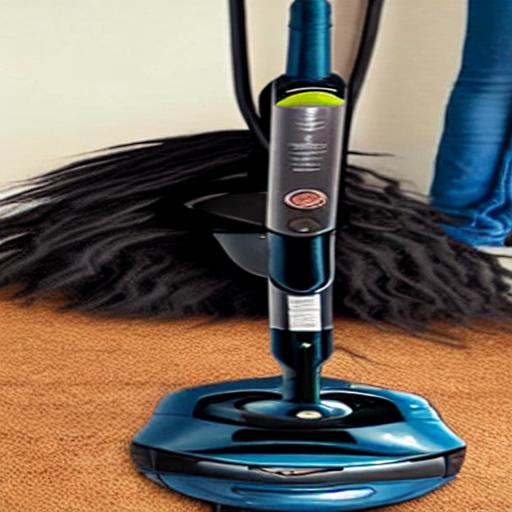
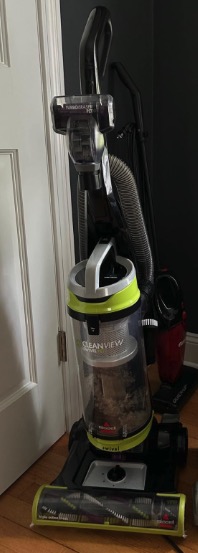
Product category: items_vacuum
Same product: no